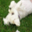
Label: dog